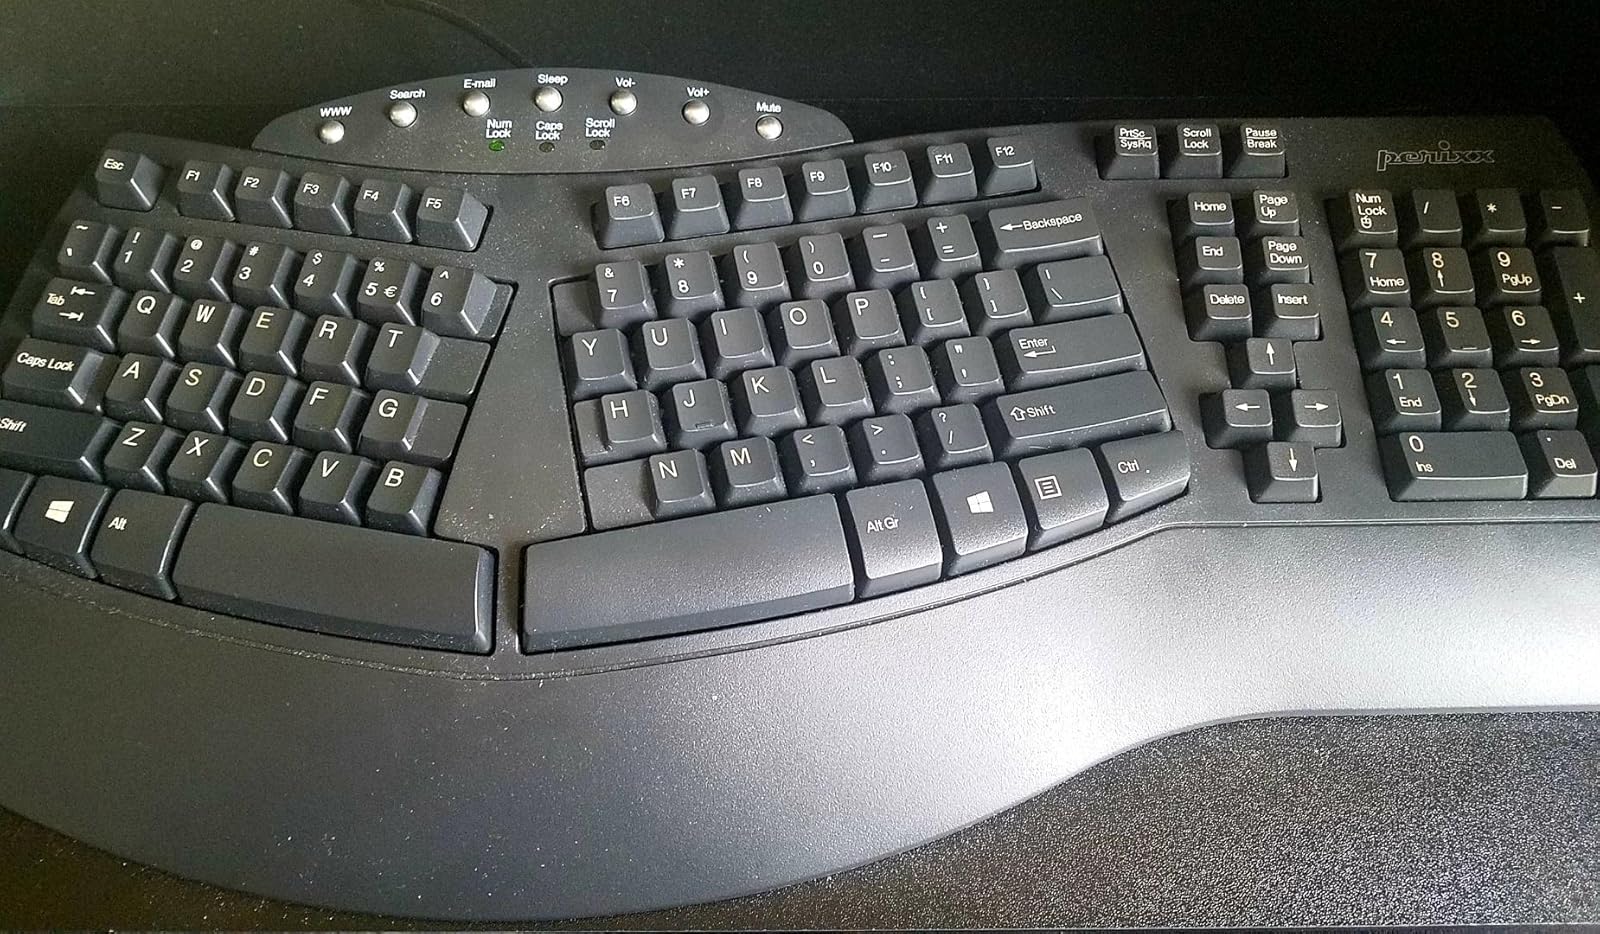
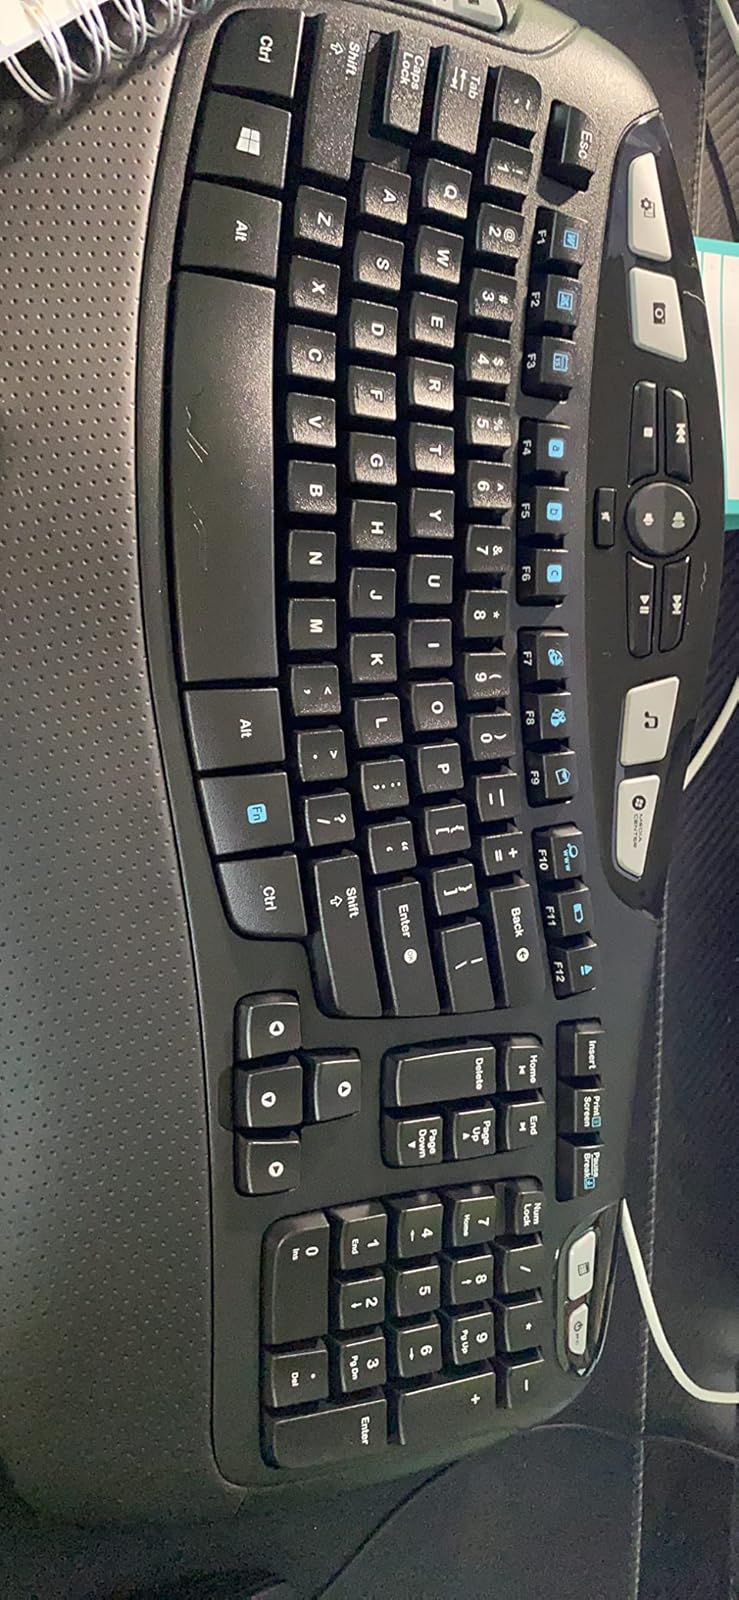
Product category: keyboard
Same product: no